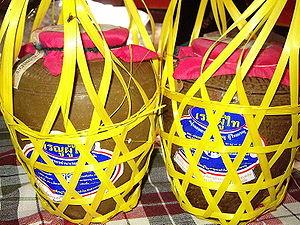
Il n'existe pas d'appellation officielle pour désigner la bière traditionnelle, brassée depuis des temps lointains par nombre de populations autochtones réparties sur tous les continents ; ainsi les anciens Égyptiens disposaient déjà de maisons de bière.